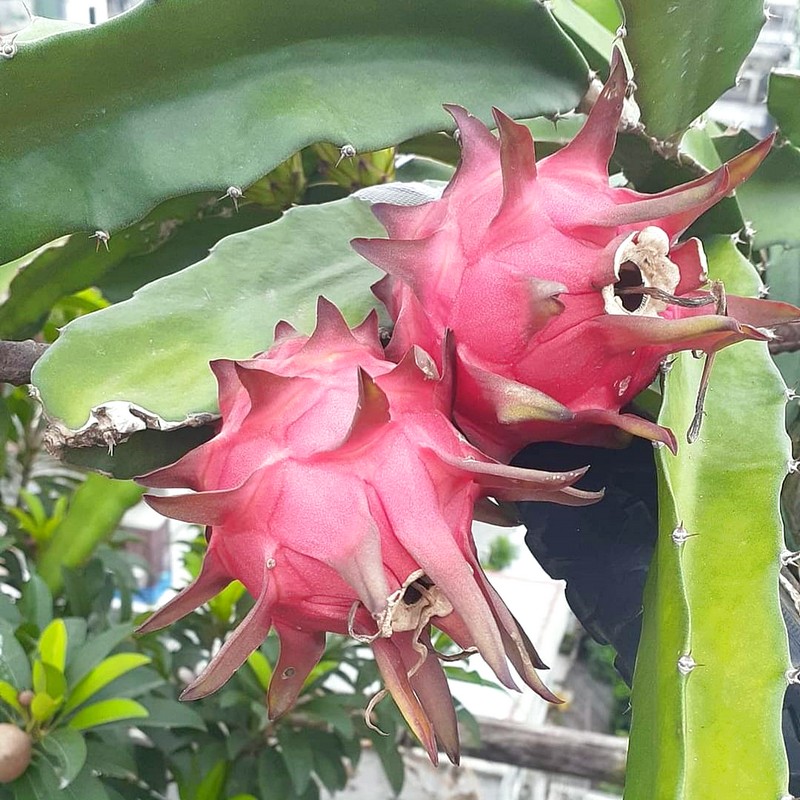
Label: Fresh Dragon Fruit